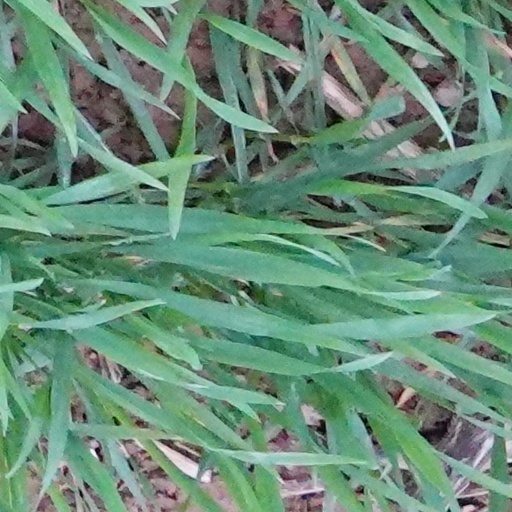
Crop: wheat